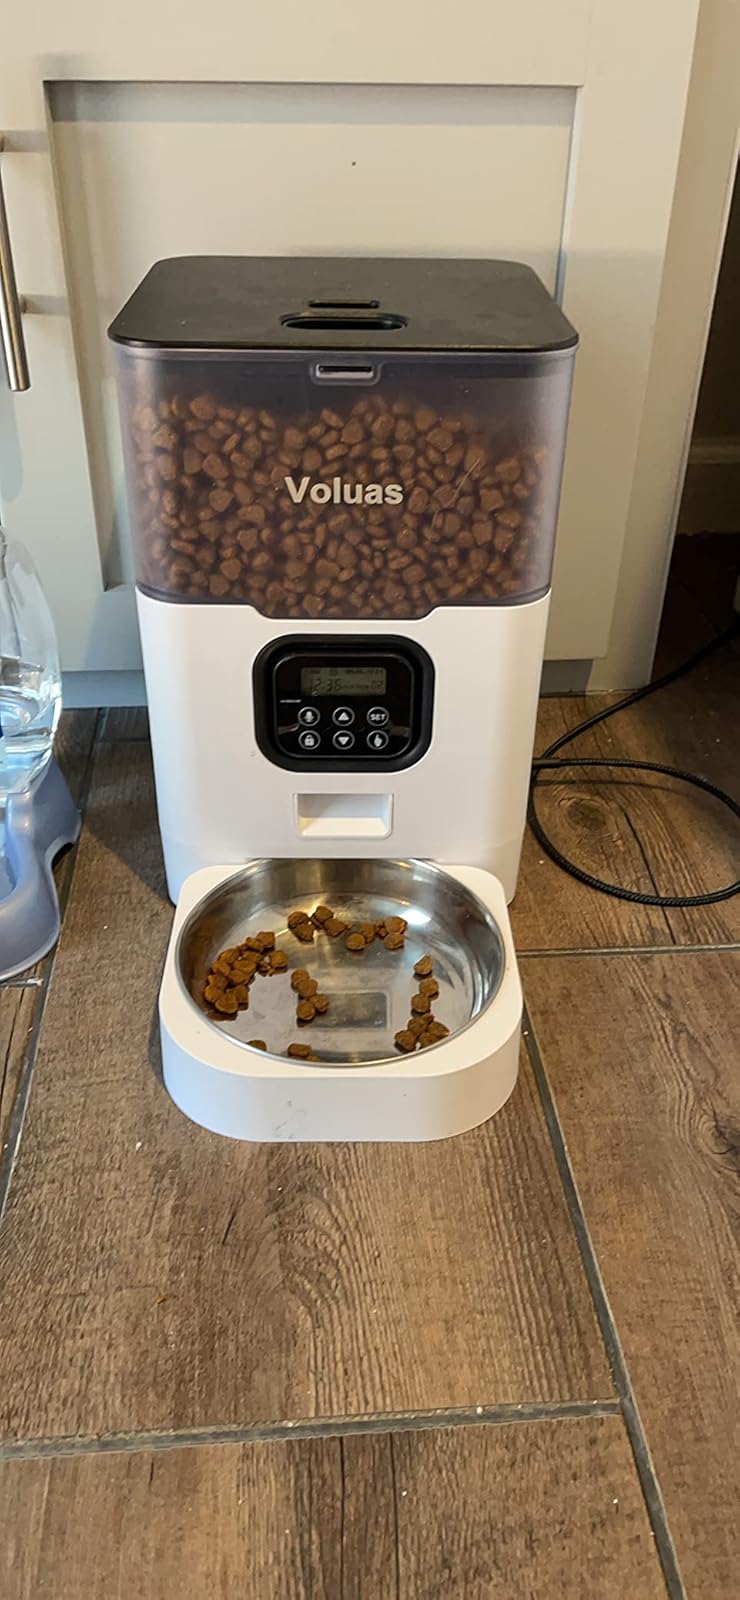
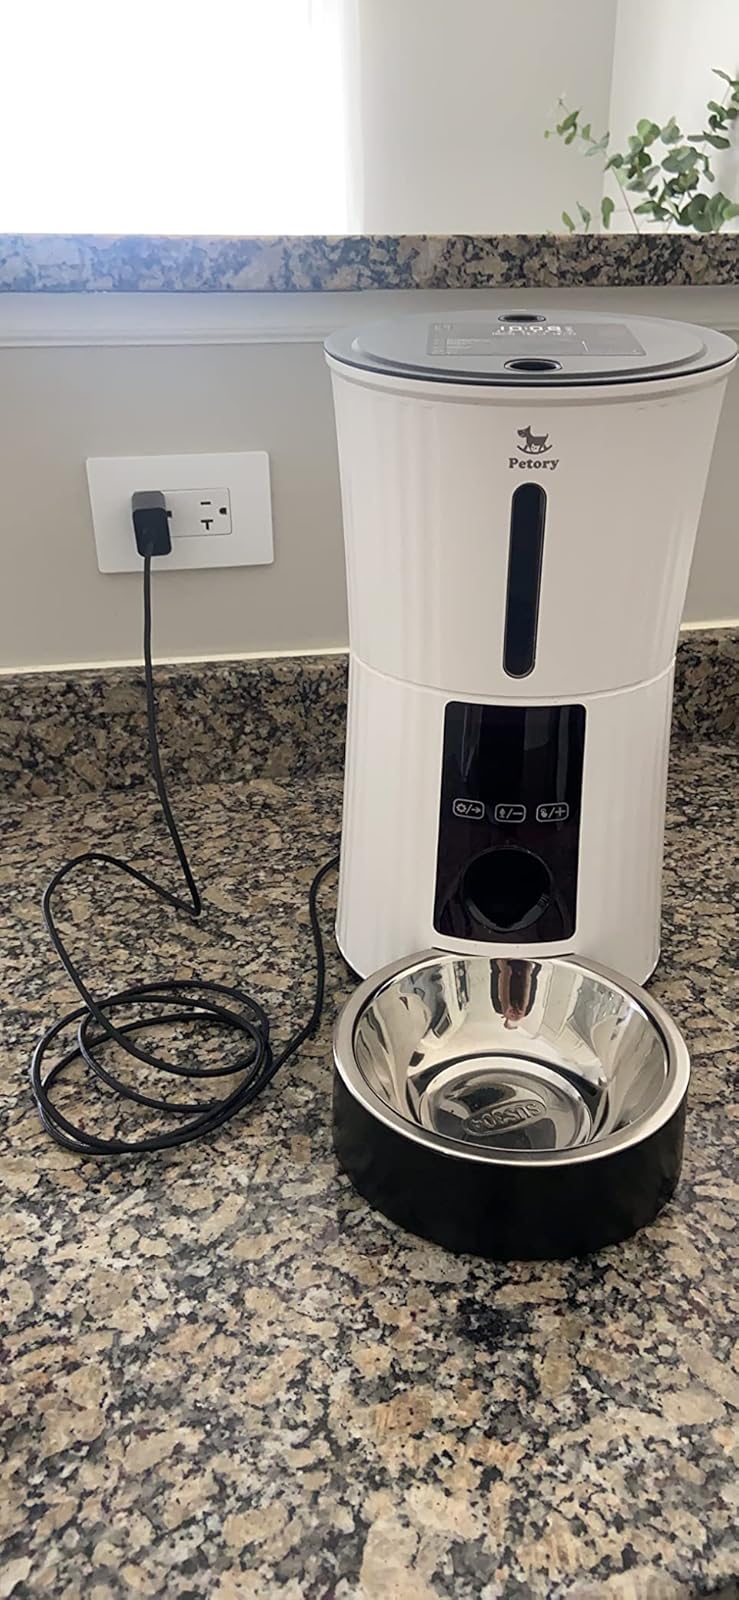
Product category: items_feeder
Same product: no